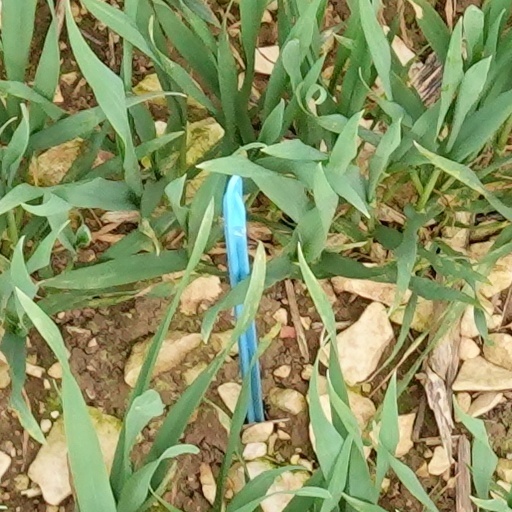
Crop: wheat